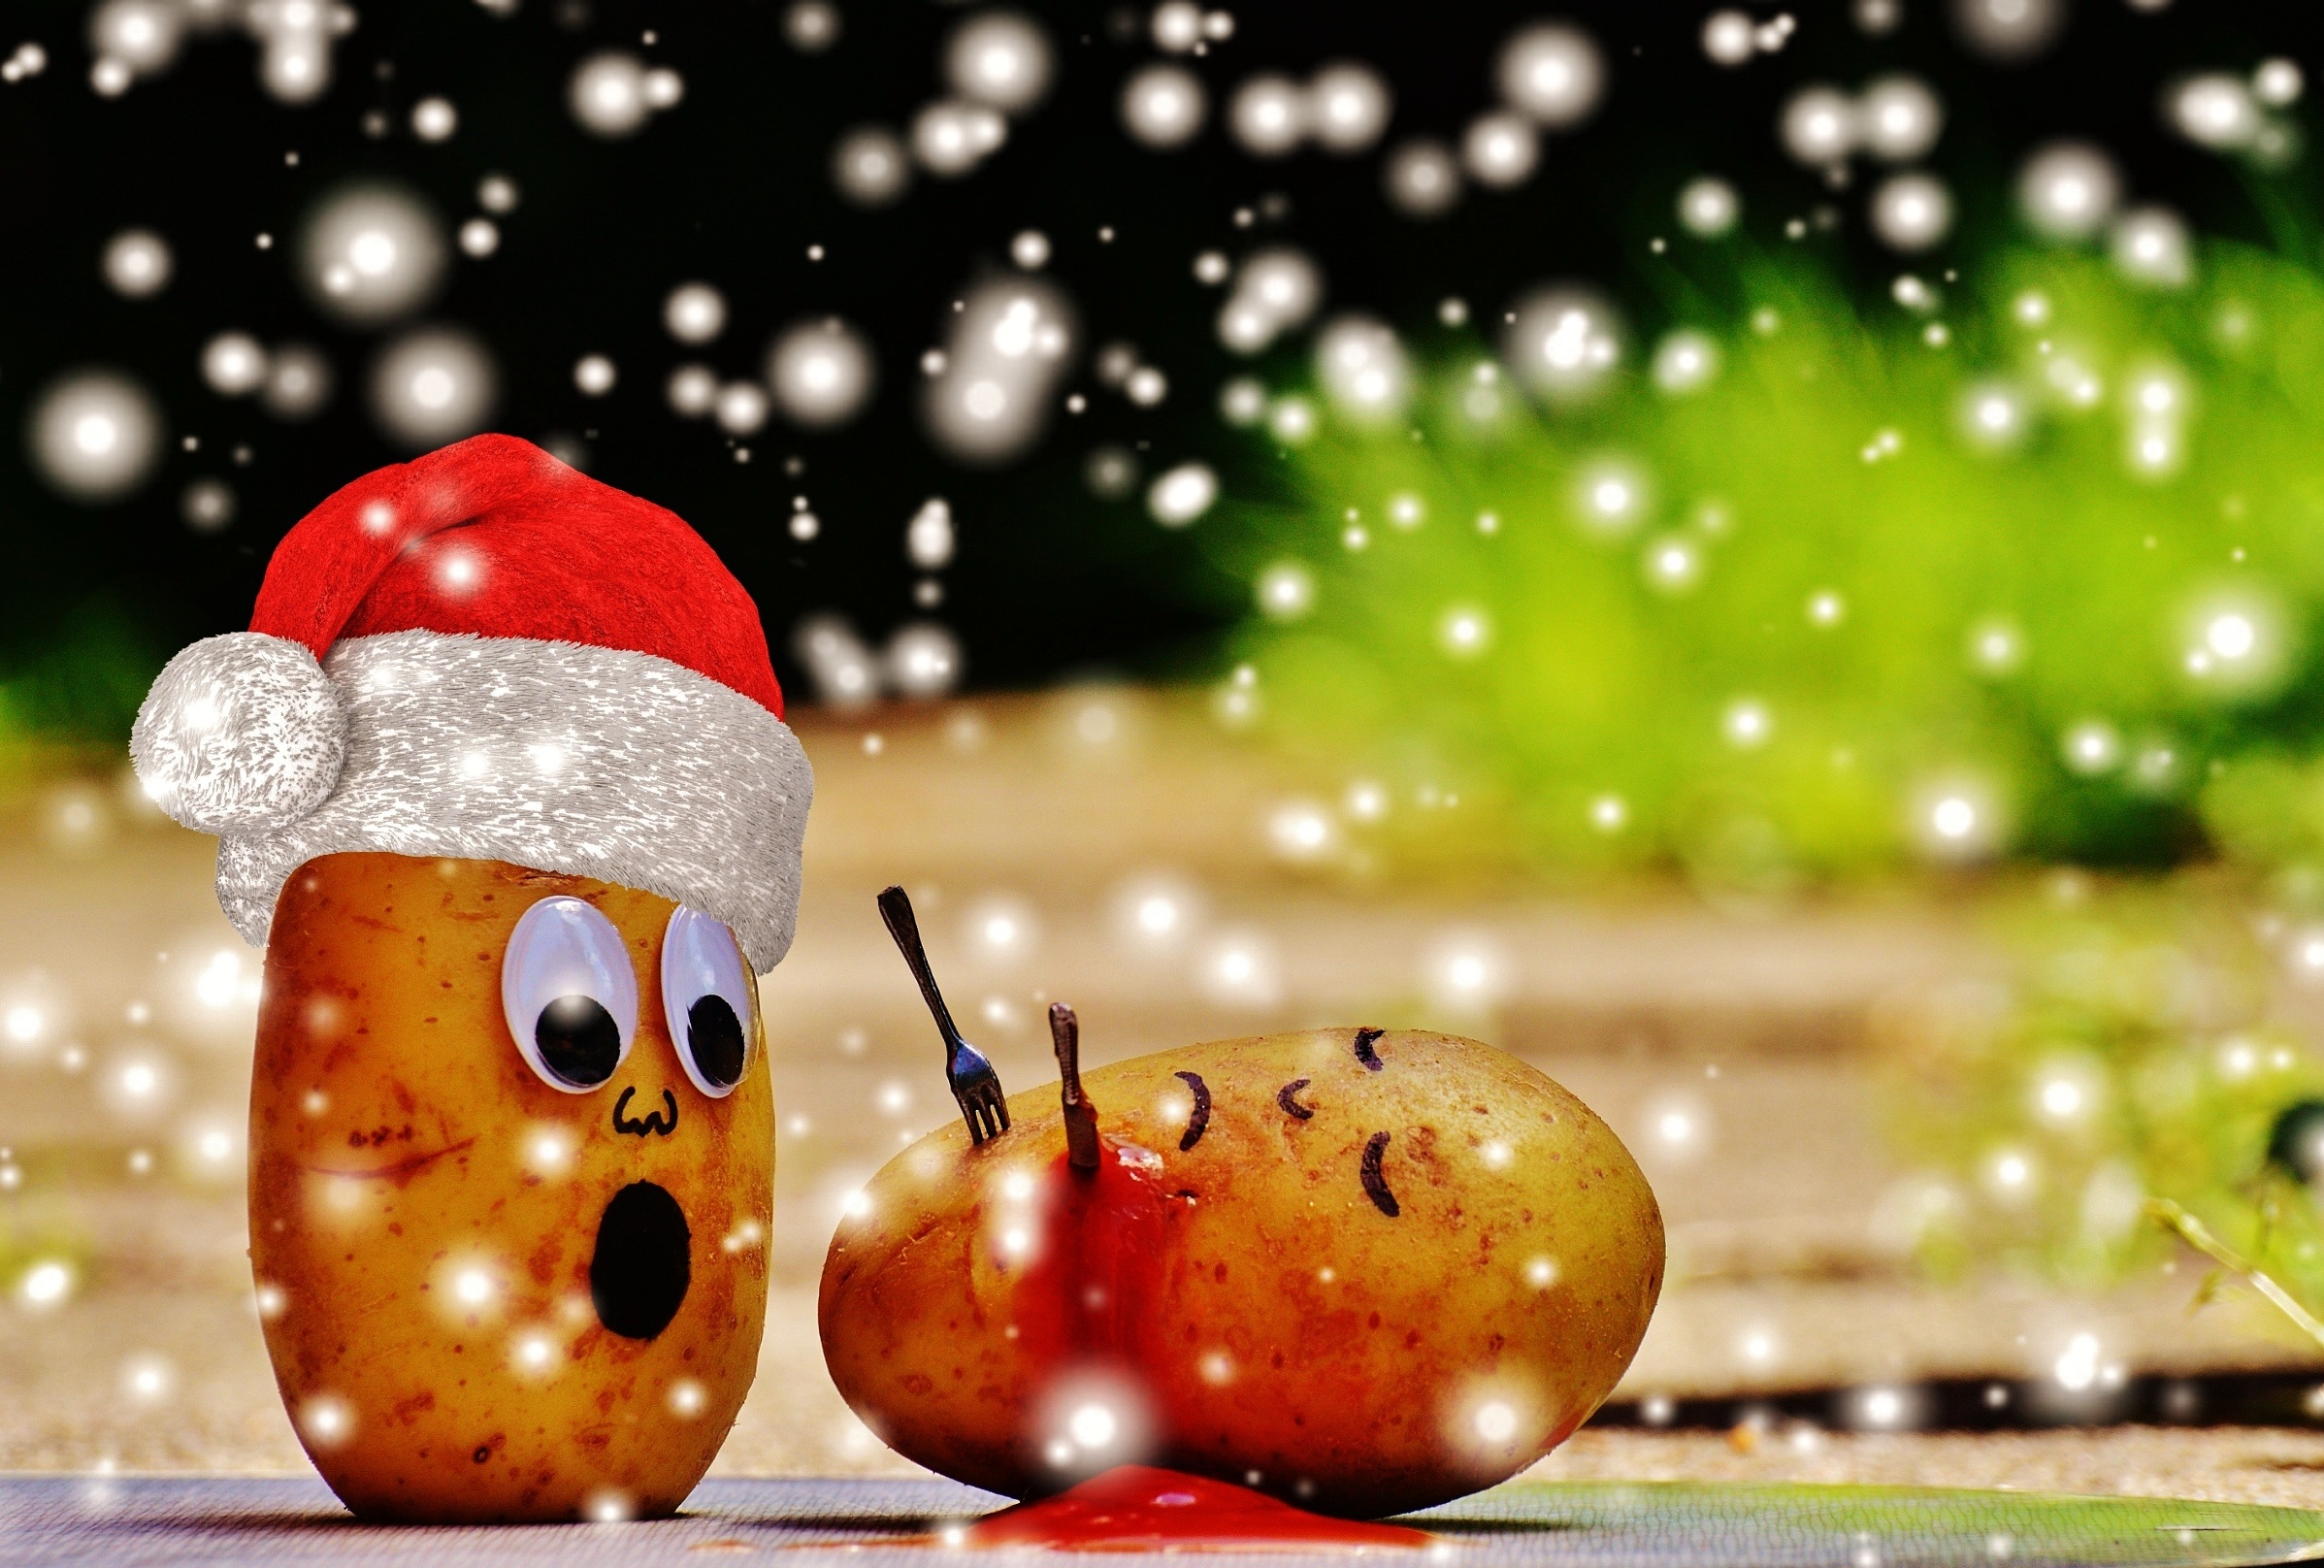
food, produce, holiday, christmas, christmas time, fun, funny, sweetness, murder, potatoes, macro photography, computer wallpaper, murderous christmas